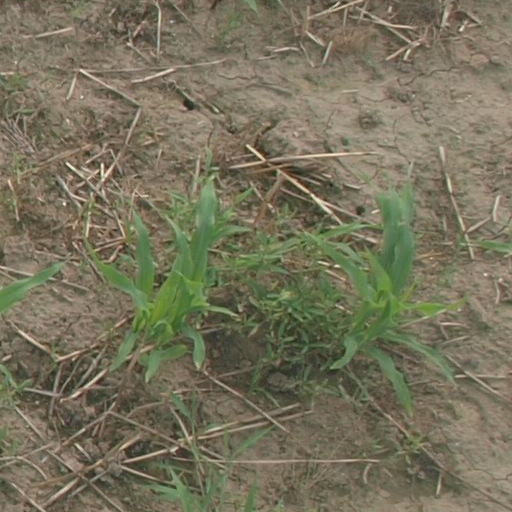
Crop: maize; corn